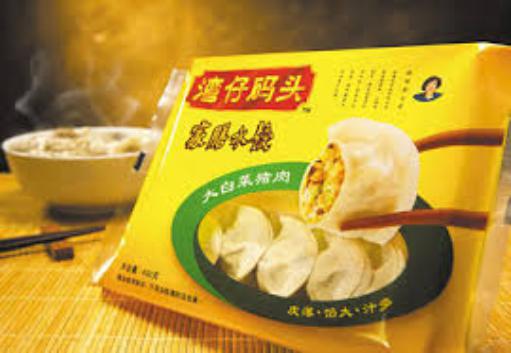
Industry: Food